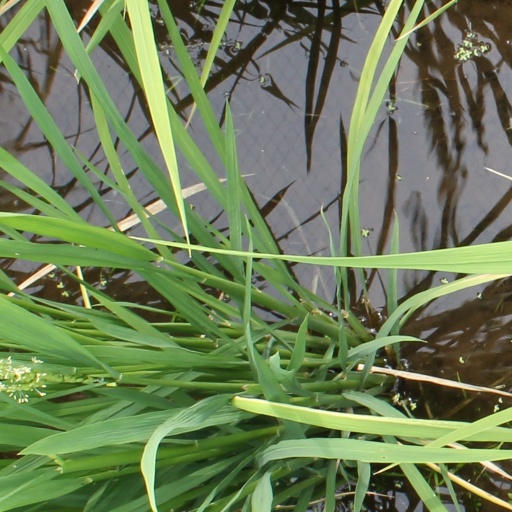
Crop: rice